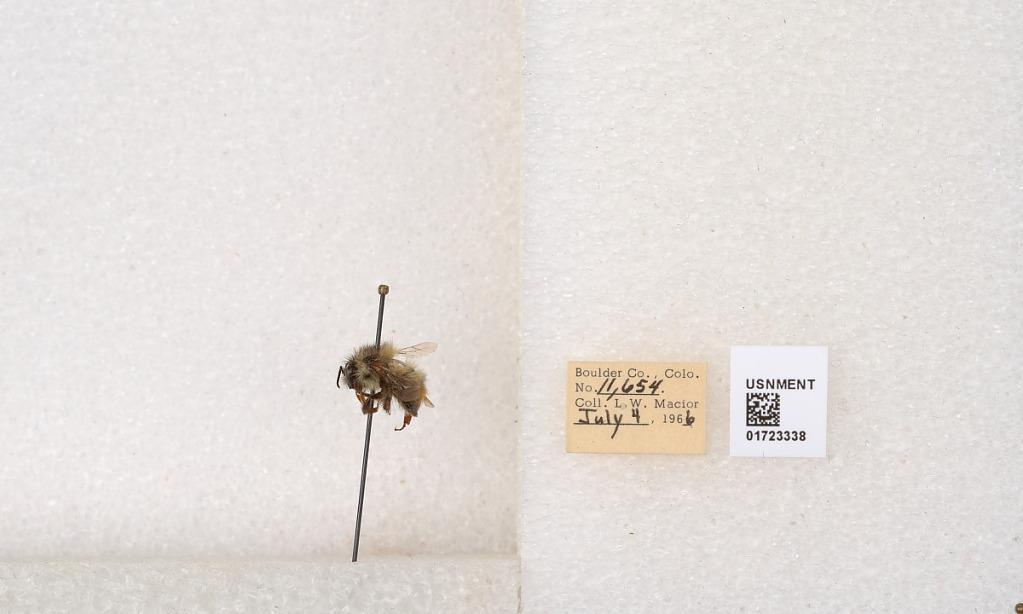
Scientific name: Bombus flavifrons Cresson
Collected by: L. Macior
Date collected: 1966-7-4
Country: United States
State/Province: Colorado
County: Boulder
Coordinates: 40.0925, -105.358